Kingdom Bound

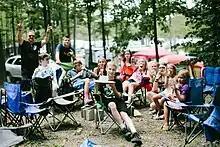
Camping at Kingdom Bound

During the festival, Kingdom Bound offers all those attending the festival the chance to stay in the Darien Lake Theme Park Resort. Those attending can also choose to rent a lodge by the lake, rent a cabin, or a bunk house. Patrons are also allowed bring their own trailer/hookup, or choose to camp out in a tent with the campsite rental option.